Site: saxony
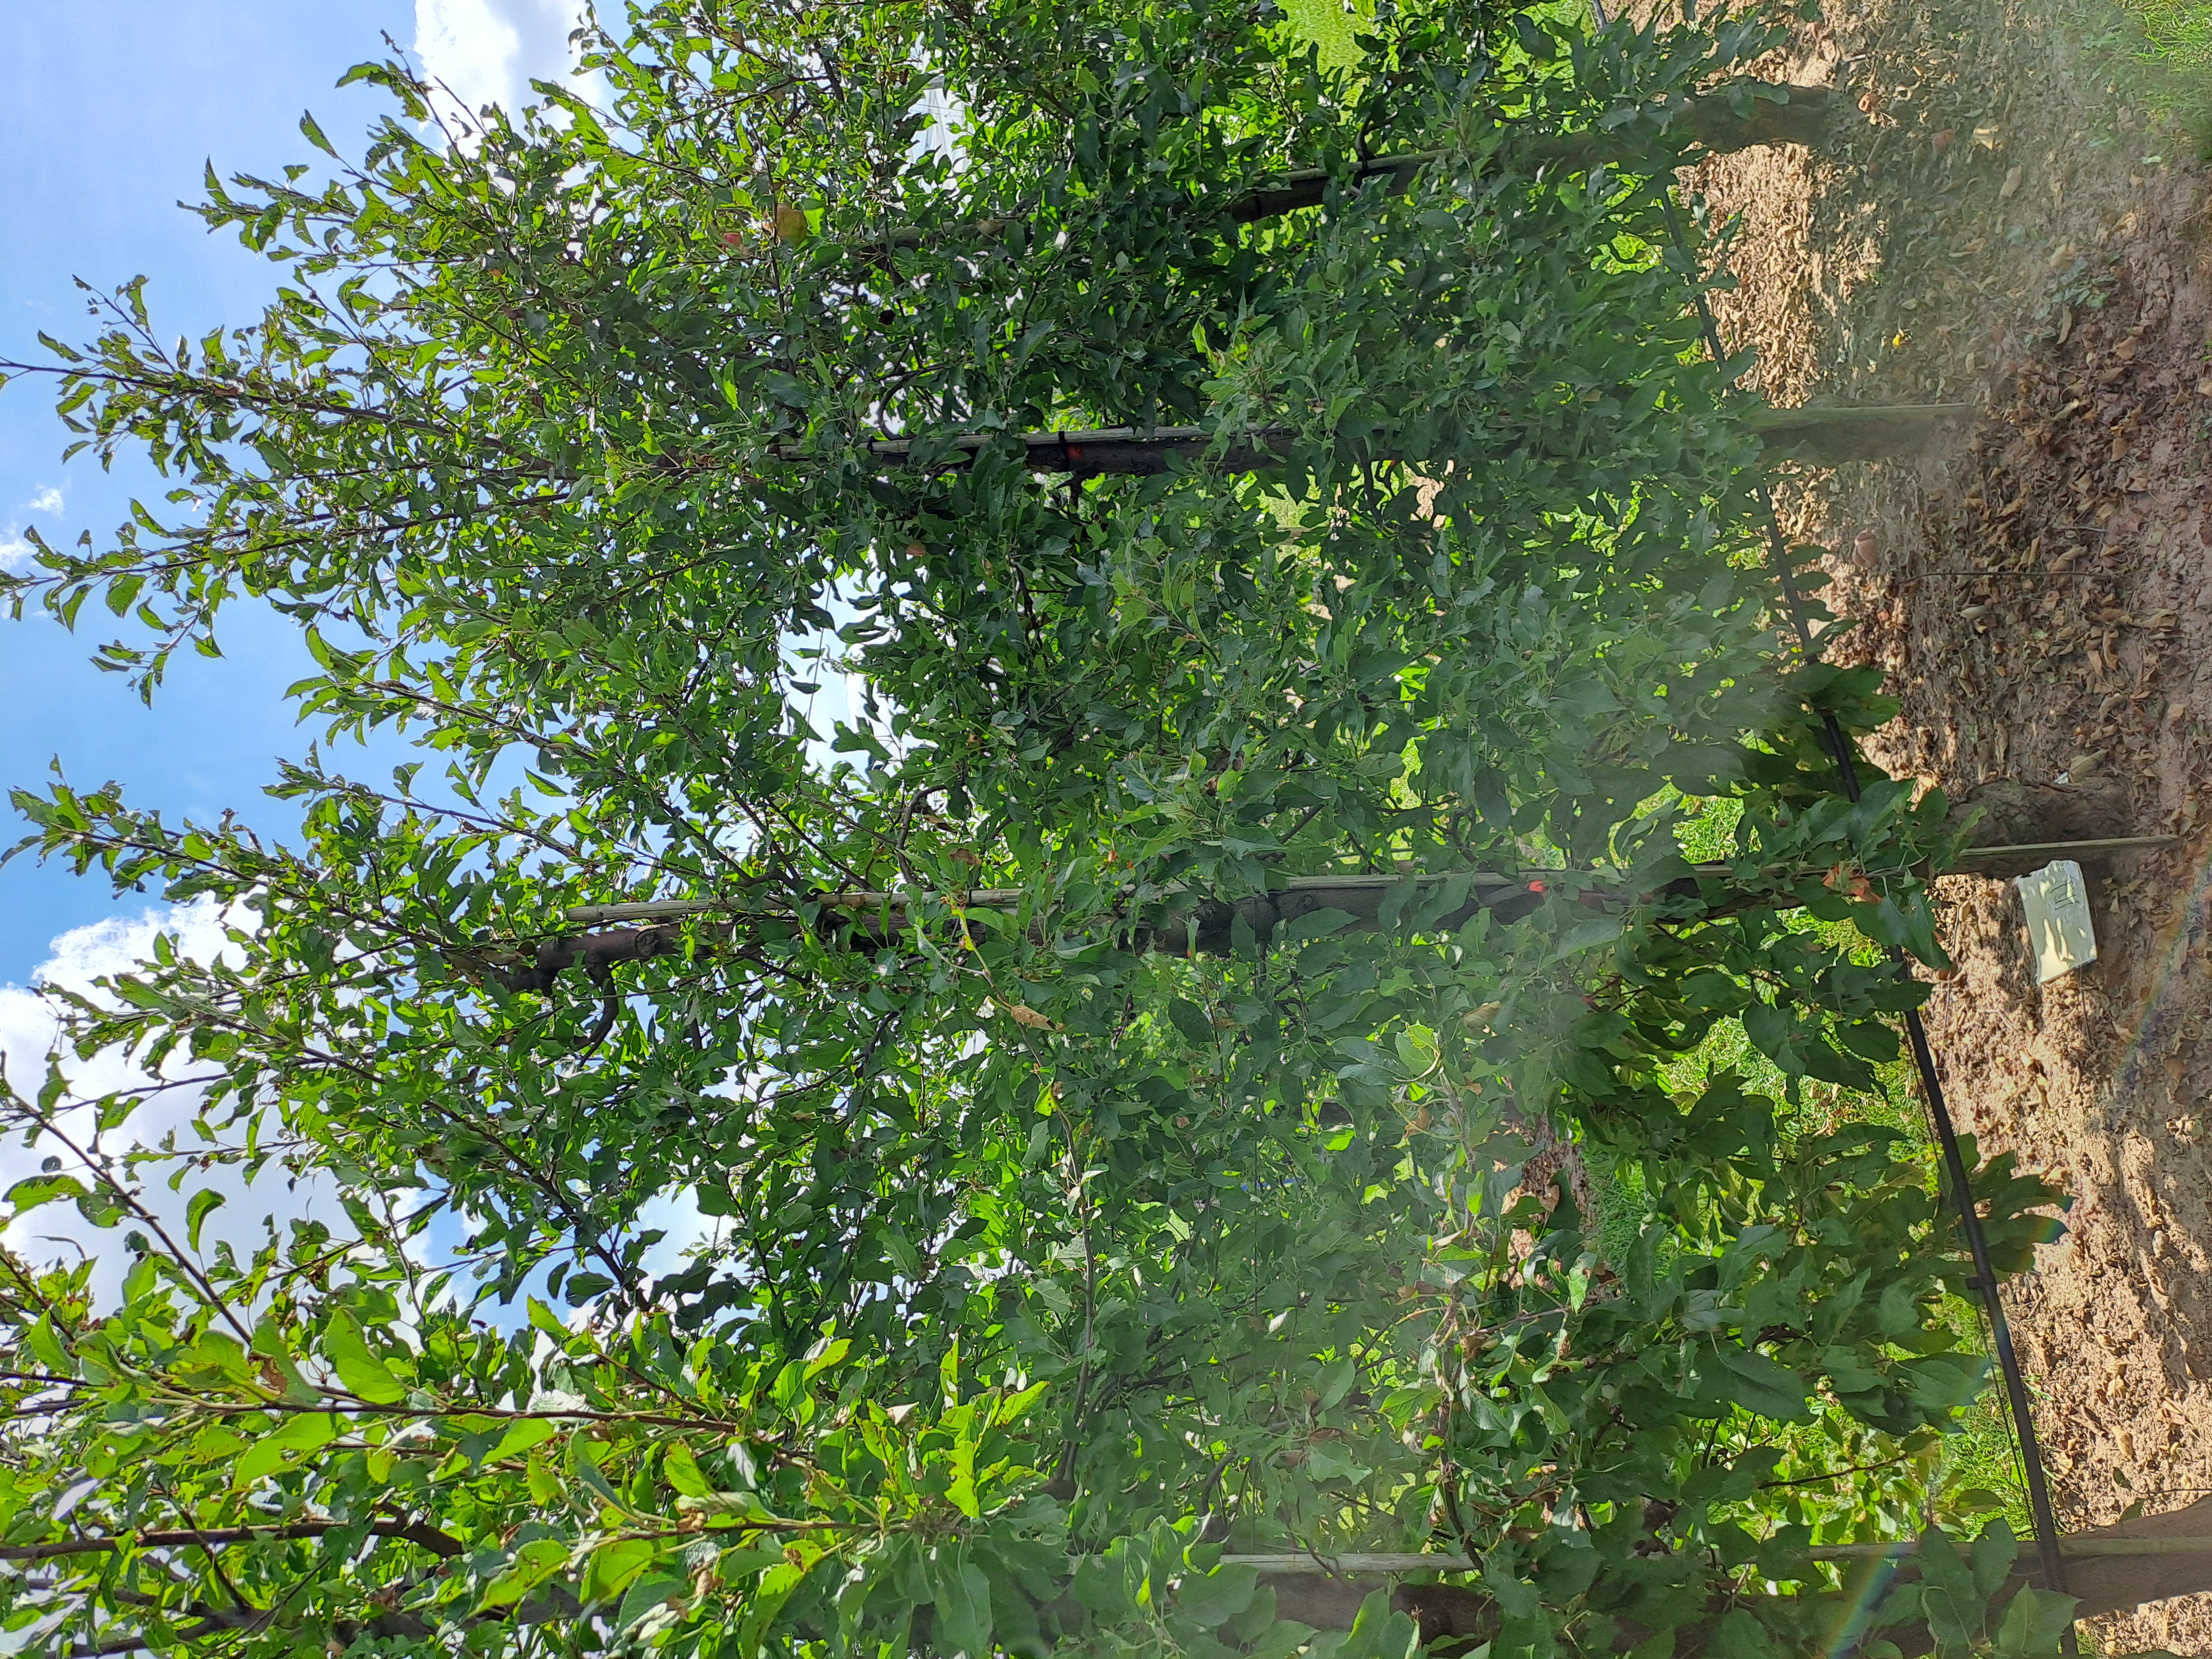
Growth stage (BBCH 85): Maturity of fruit and seed